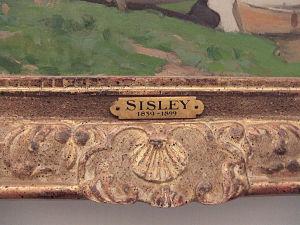
L'encadrement d'une œuvre d'art, pour la mettre en valeur et la protéger, est le moyen qui consiste à l'entourer d'une bordure, qui en limite et explicite le cadrage défini par son cadre. Par métonymie, le mot cadre se substitue au terme encadrement fait par la bordure et sera indifféremment employé dans le reste du texte.
En muséologie, le cartel est une plaque ou une étiquette, fixée à proximité immédiate d'un monument ou d'un objet de collection publique, et donnant diverses informations.